Late Shang

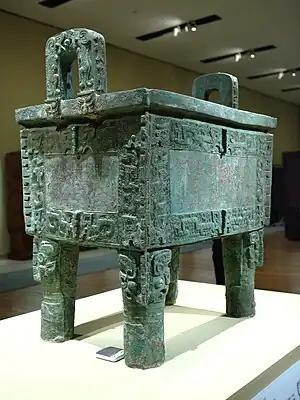
The Houmuwu Ding, at , is the heaviest ancient bronze object found anywhere in the world.

The core area of the Late Shang state lay in the eastern foothills of the Taihang Mountains, stretching from around north of Anyang to a similar distance to the south.